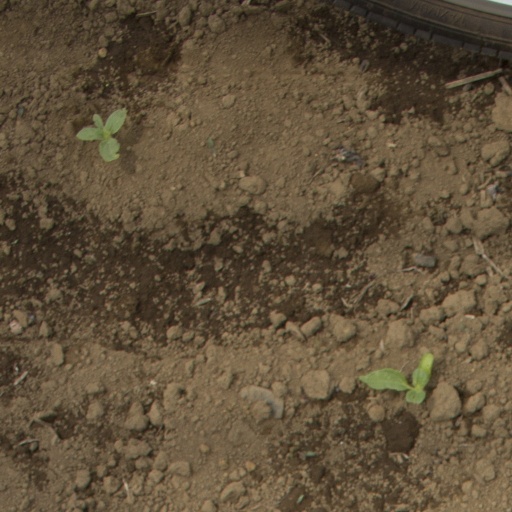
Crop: Jerusalem artichoke